Boussey

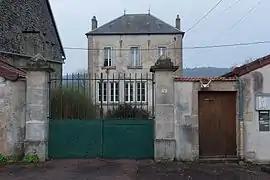
The town hall in Boussey

Boussey is a commune in the Côte-d'Or department in eastern France.